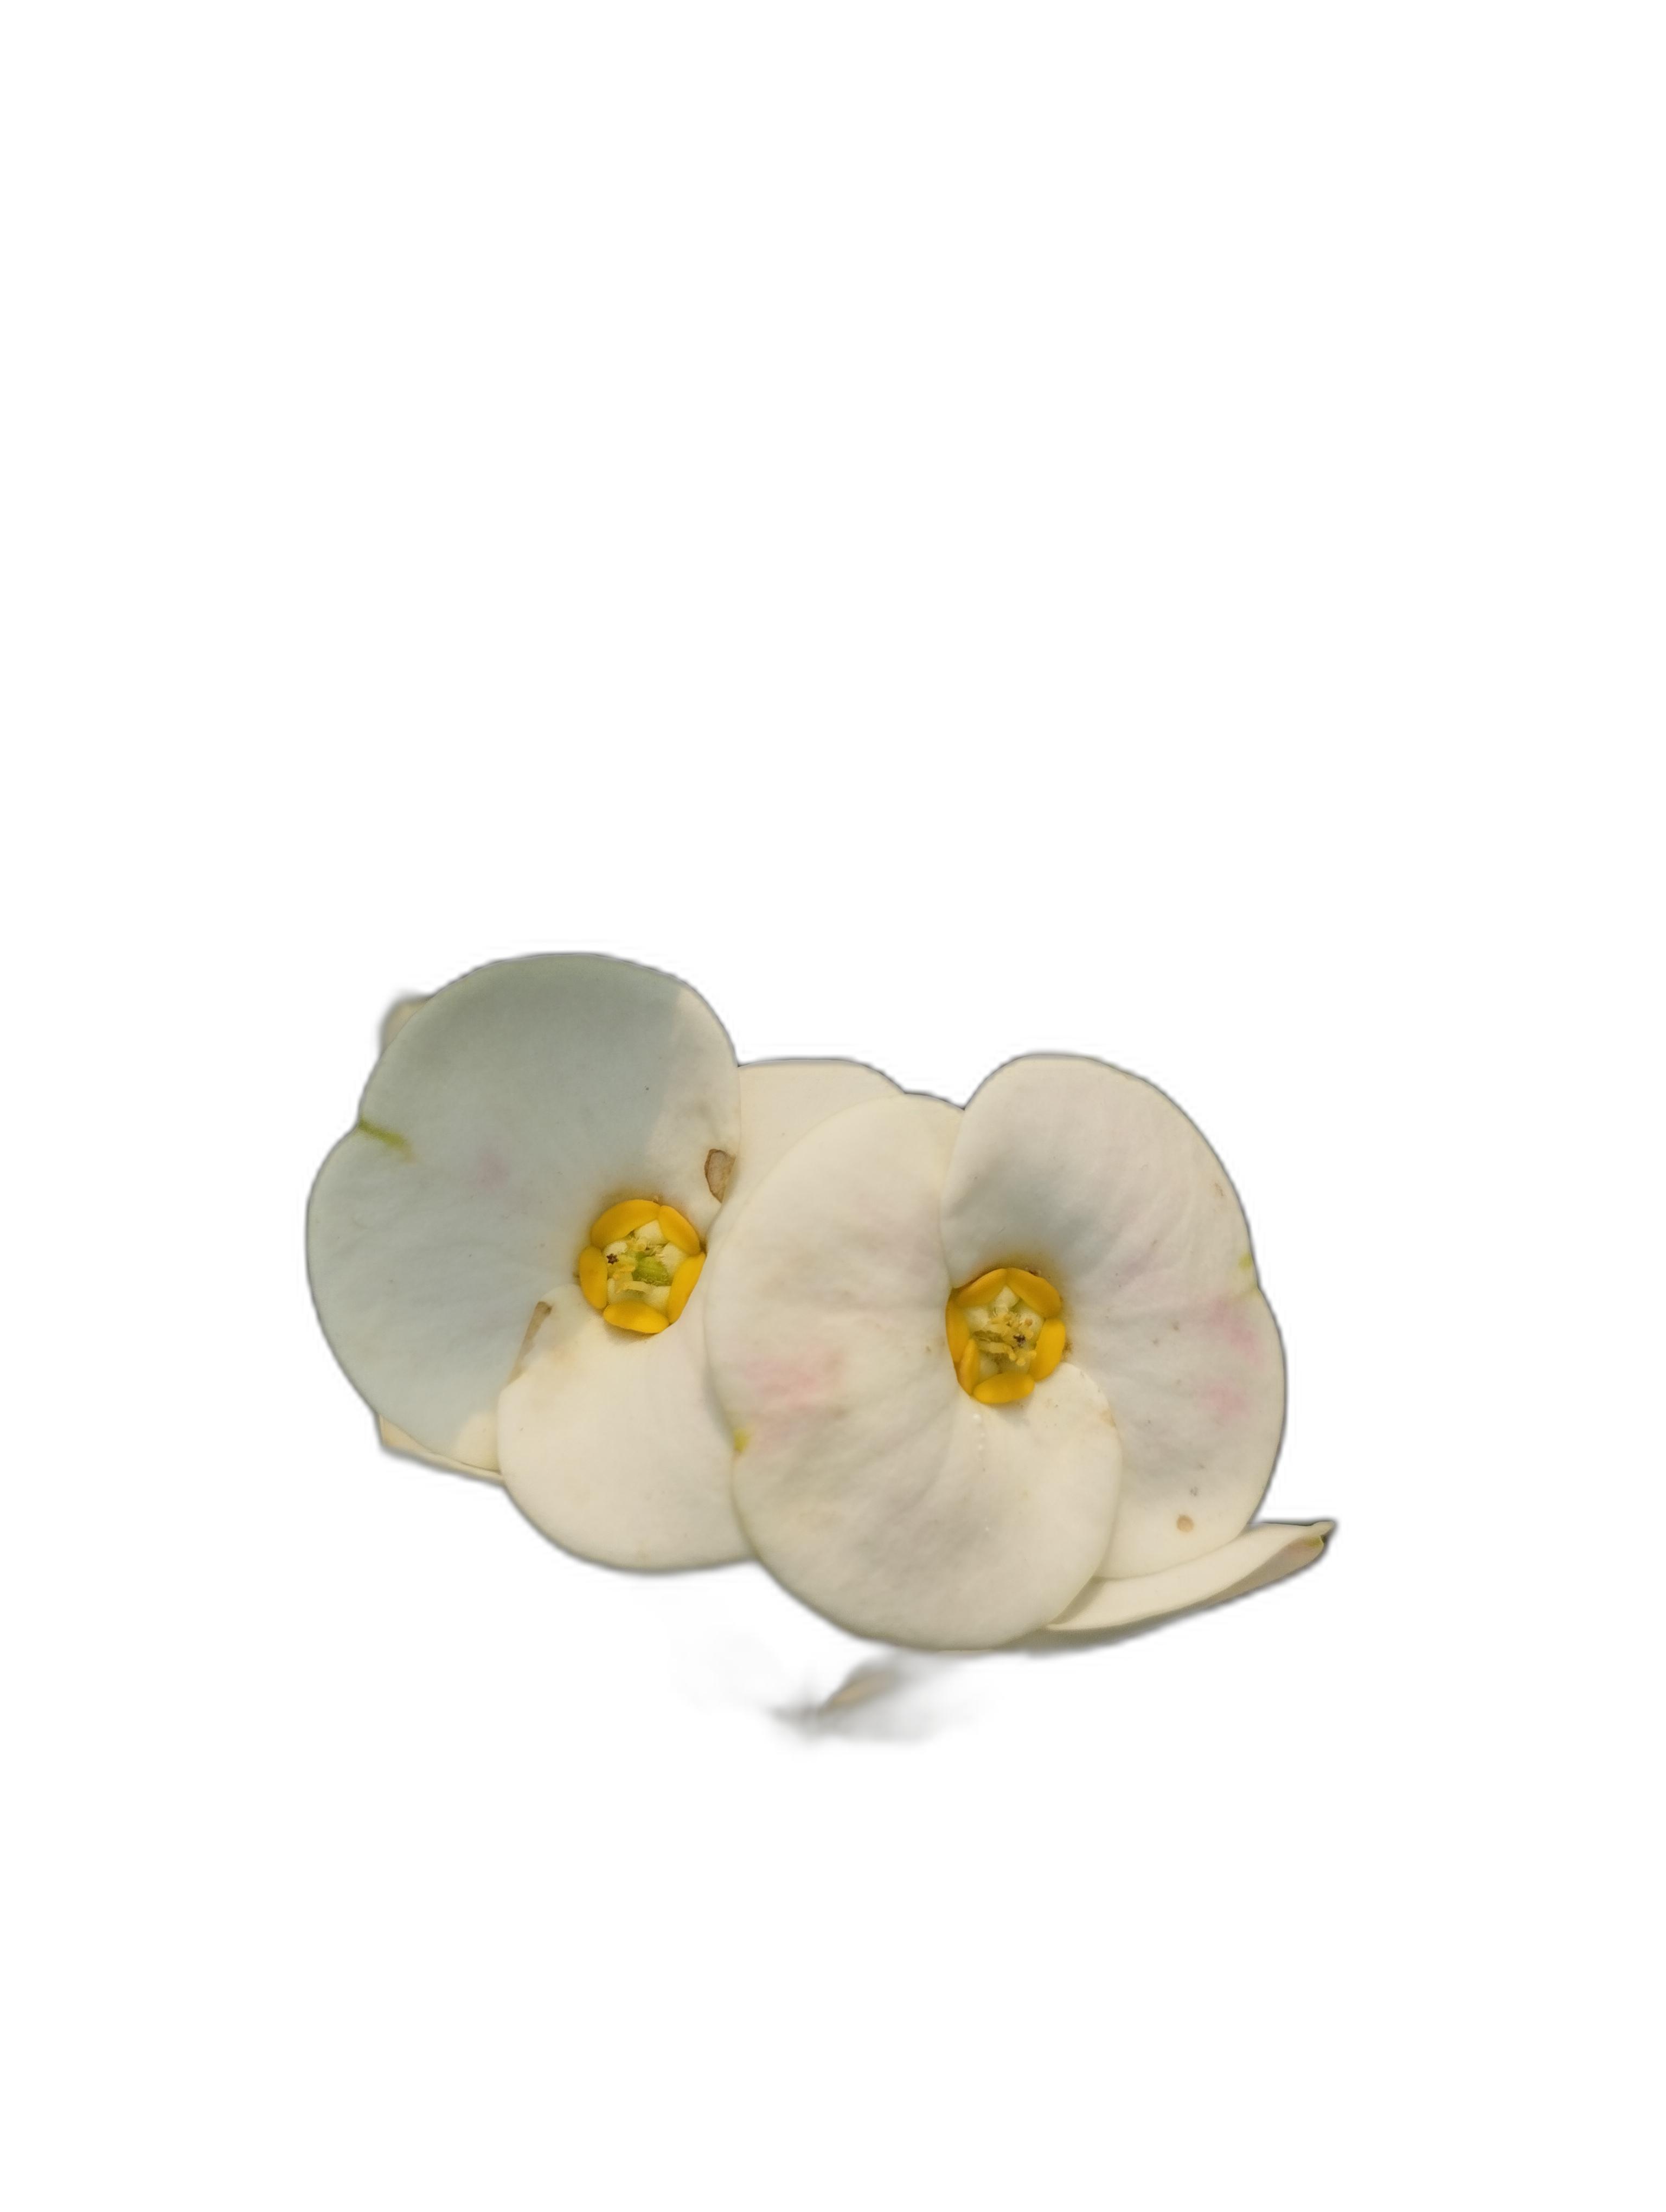
Label: Crown of thorns